New York investigations of the Trump Organization

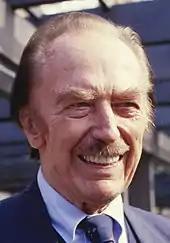
Donald Trump's father, Fred,

In October 2018, "The New York Times" published a lengthy exposé concerning Donald Trump's inheritance from his parents, Fred and Mary Anne MacLeod Trump. It includes detailed analyses of Trump family financial records. The article describes an alleged tax fraud scheme conducted by Trump and his siblings related to their joint inheritance of their parents's real estate holdings, effectively evading over $500 million in gift and estate taxes. The alleged schemes involve money from the companies being siphoned to the children throughout their lives and understating the value of transferred properties. The New York State Department of Taxation and Finance announced on the day of the exposé's publication that it would review the allegations. In mid-2021, Mary L. Trump (a primary source for the exposé) elaborated on how the organization used a shell corporation to siphon money, devaluing Fred Trump's "core business" to $30 million at the time of his death.